Johor Bahru District

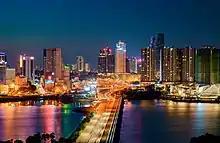
Johor Bahru District

The Johor Bahru District is a district located in the southern part of Johor, Malaysia. It covers an area of 1,063.97km and has a population of 1.8 million, making it the second largest district in Malaysia by population. The district capital is Johor Bahru and the administrative capital is Iskandar Puteri. The district borders Pontian District on the west, Kota Tinggi District on the east, Kulai District on the north and Singapore to the south. The urban centres are divided into the cities of Johor Bahru, Iskandar Puteri and Pasir Gudang. Johor Bahru District is currently the second-largest gross domestic product (GDP) contributor among all districts in Malaysia.